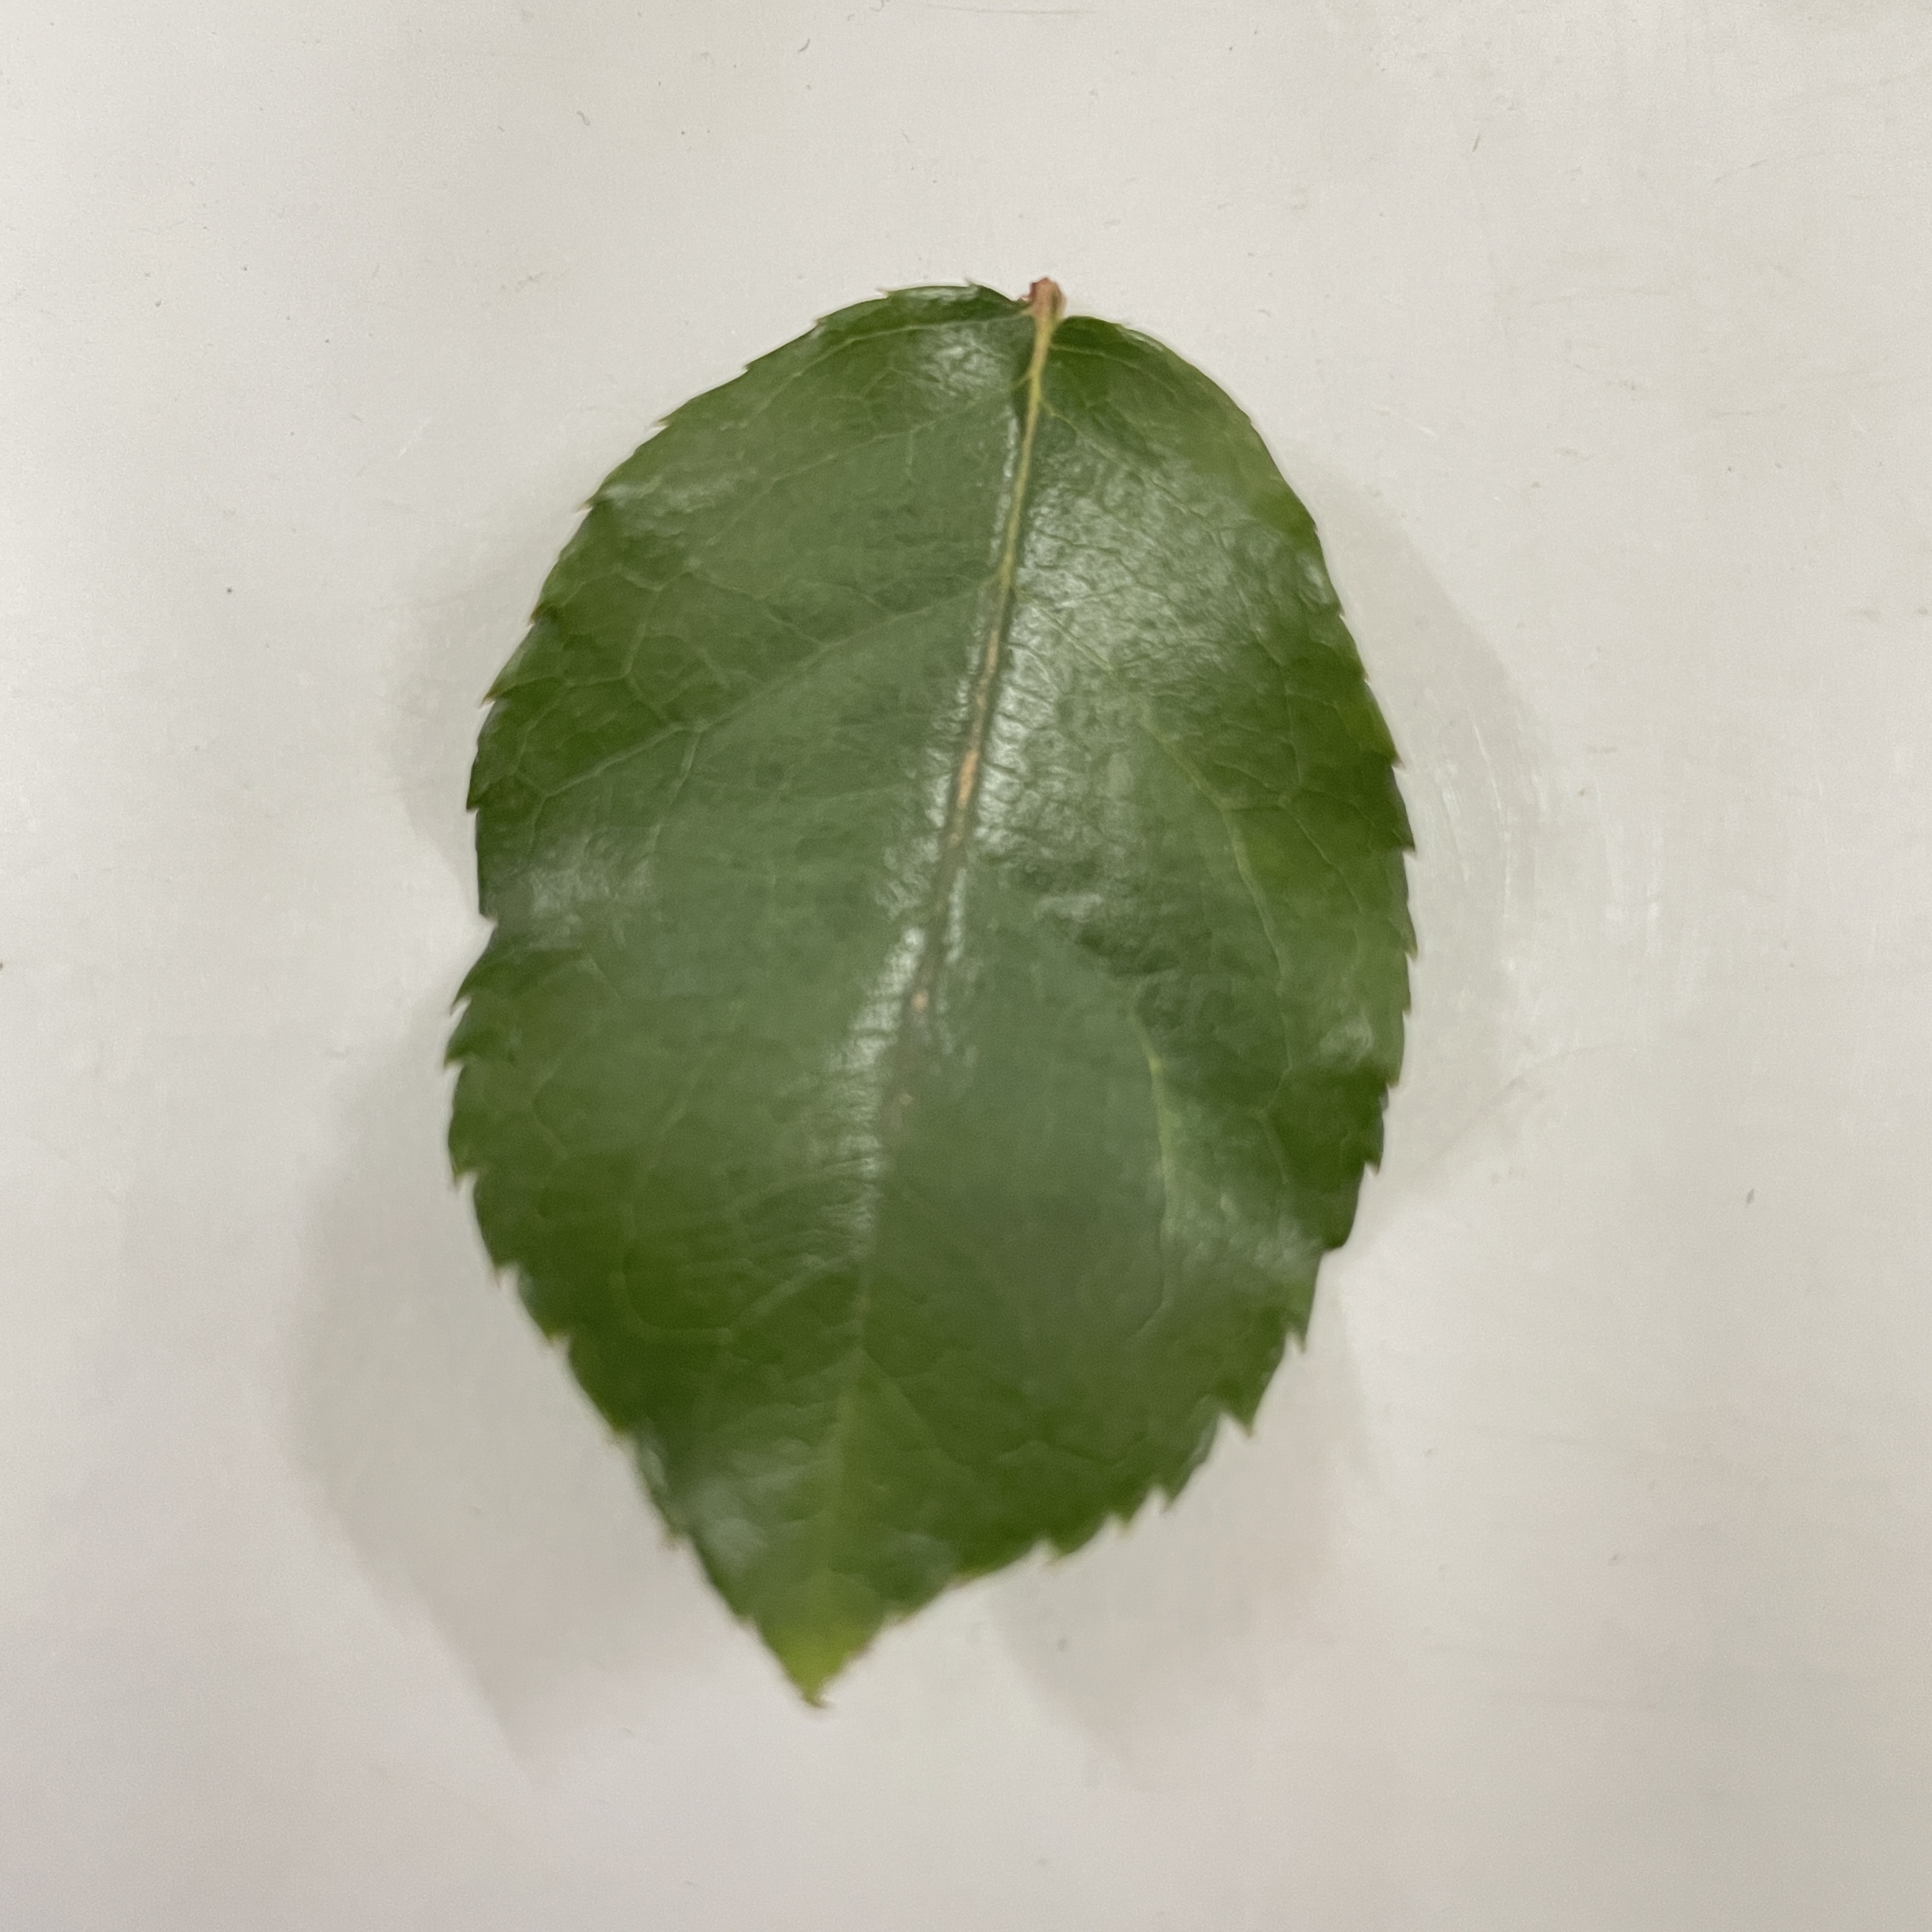
Label: Healthy Leaf